Chiba Shrine

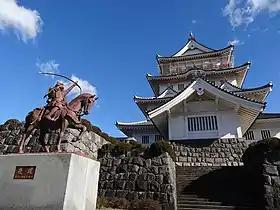

In 1126 (Daiji 1), Tadatsune's great-great-grandson Taira no Tsuneshige transferred his clan's power base from in Kazusa Province (modern Ōji-chō, Midori-ku, Chiba City) to a new castle located about a kilometer south of Kongōju-ji, situated in a natural plateau known as Mount Inohana (modern Inohana, Chūō-ku). During the transfer, the clan shrine to Myōken which enshrined the image supposedly brought by Yoshifumi from Sokusai-ji situated within the castle precincts was merged into the temple complex. Myōken Taisai (the "Great Festival of Myōken"), the temple's (and later, the shrine's) annual festival, was first held in 1127, the year after the clan - now calling itself 'Chiba' - moved to Inohana Castle, and has continued uninterrupted for nearly nine centuries since. As the Chiba's seat of power, the area surrounding the castle and the temple, Chiba Manor ("Chiba-no-shō"), began to prosper during this period.